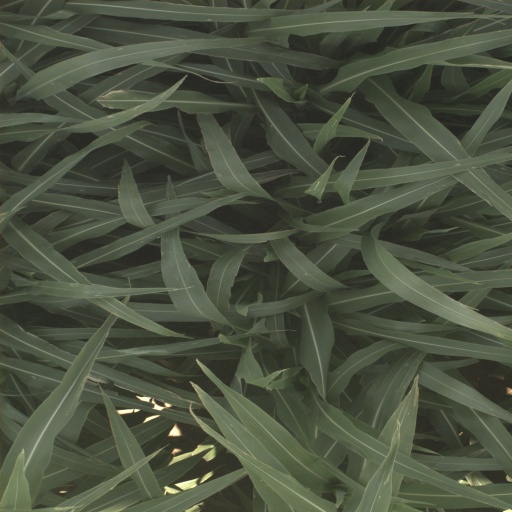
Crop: sorghum